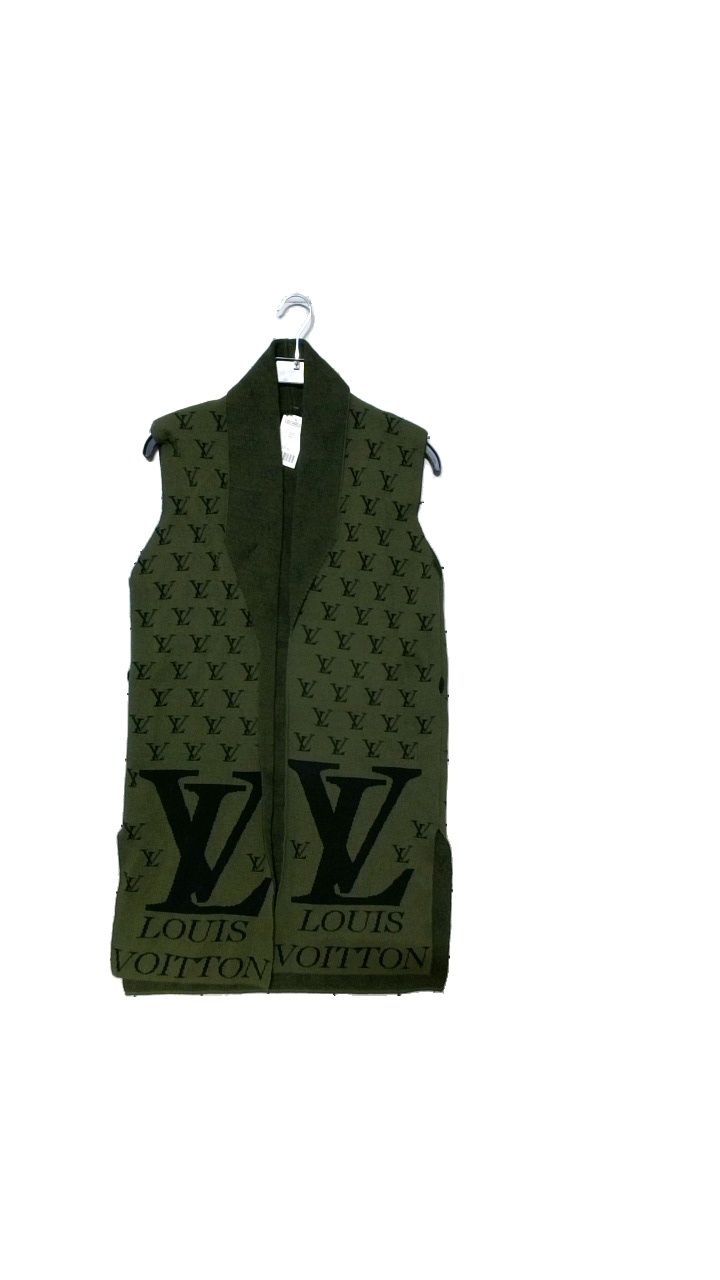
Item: Vest (Ladies)
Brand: Missing
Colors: Green
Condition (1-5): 4
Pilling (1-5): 4
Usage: Reuse
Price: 50-100